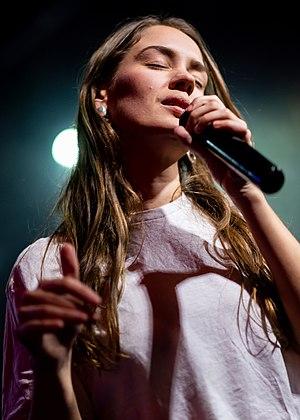
Anna Lotterud, plus connue sous son nom de scène Anna of the North, est une auteure-compositrice norvégienne, basée à Oslo et originaire de Gjøvik.